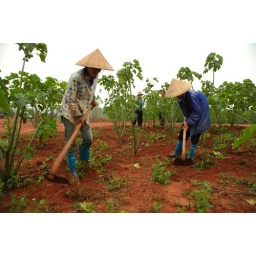
Farmers working in Jatropha tree field